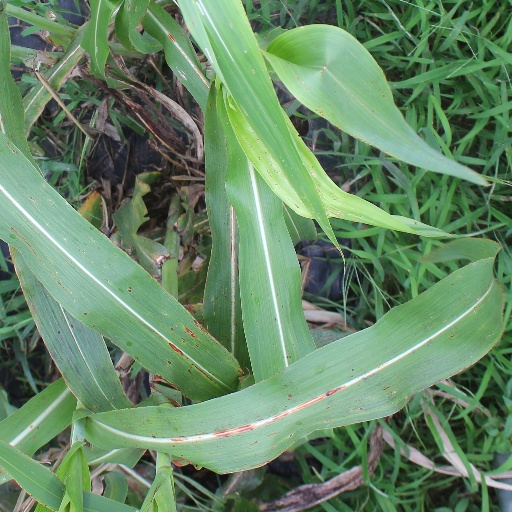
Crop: sorghum